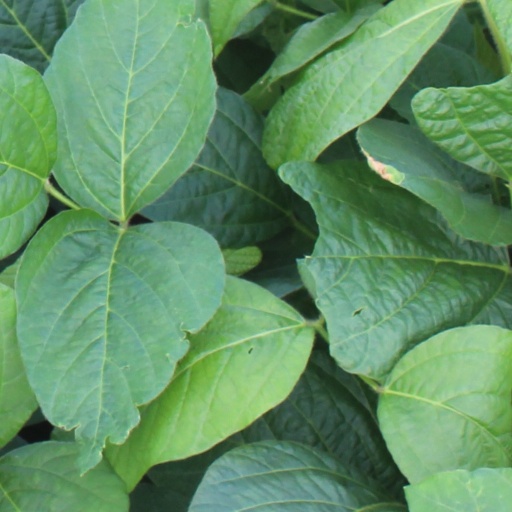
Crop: soybean